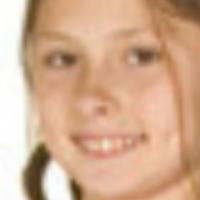
Age group: age 11-20